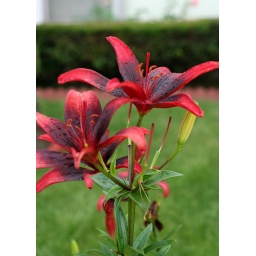
Deep dark red tiger lily around Pelham Parkway and Pelham Gardens. Somewhere around Astor. -From the archives.